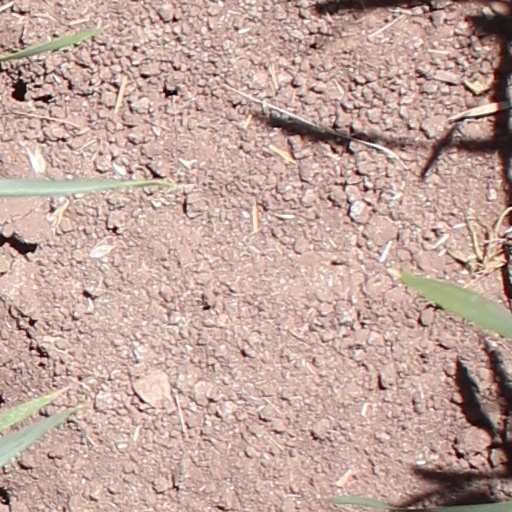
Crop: wheat